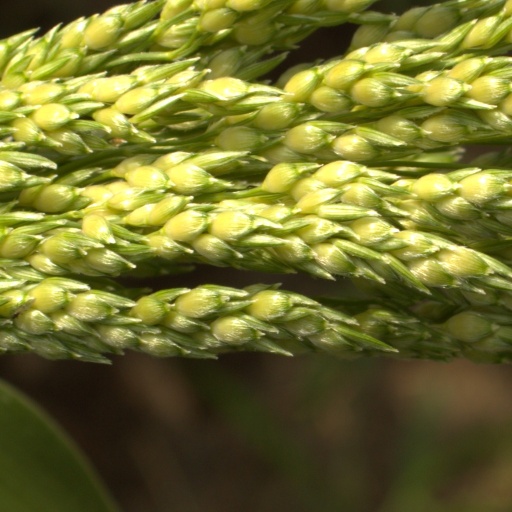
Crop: sorghum